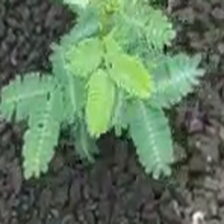
Weed species: Dwarf_cassia_(Chamaecrista pumila)